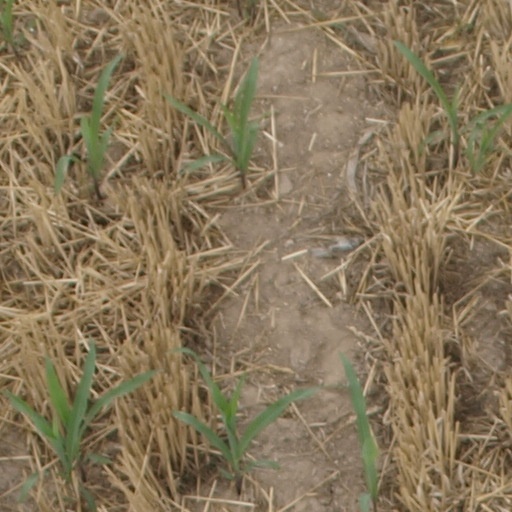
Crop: maize; corn